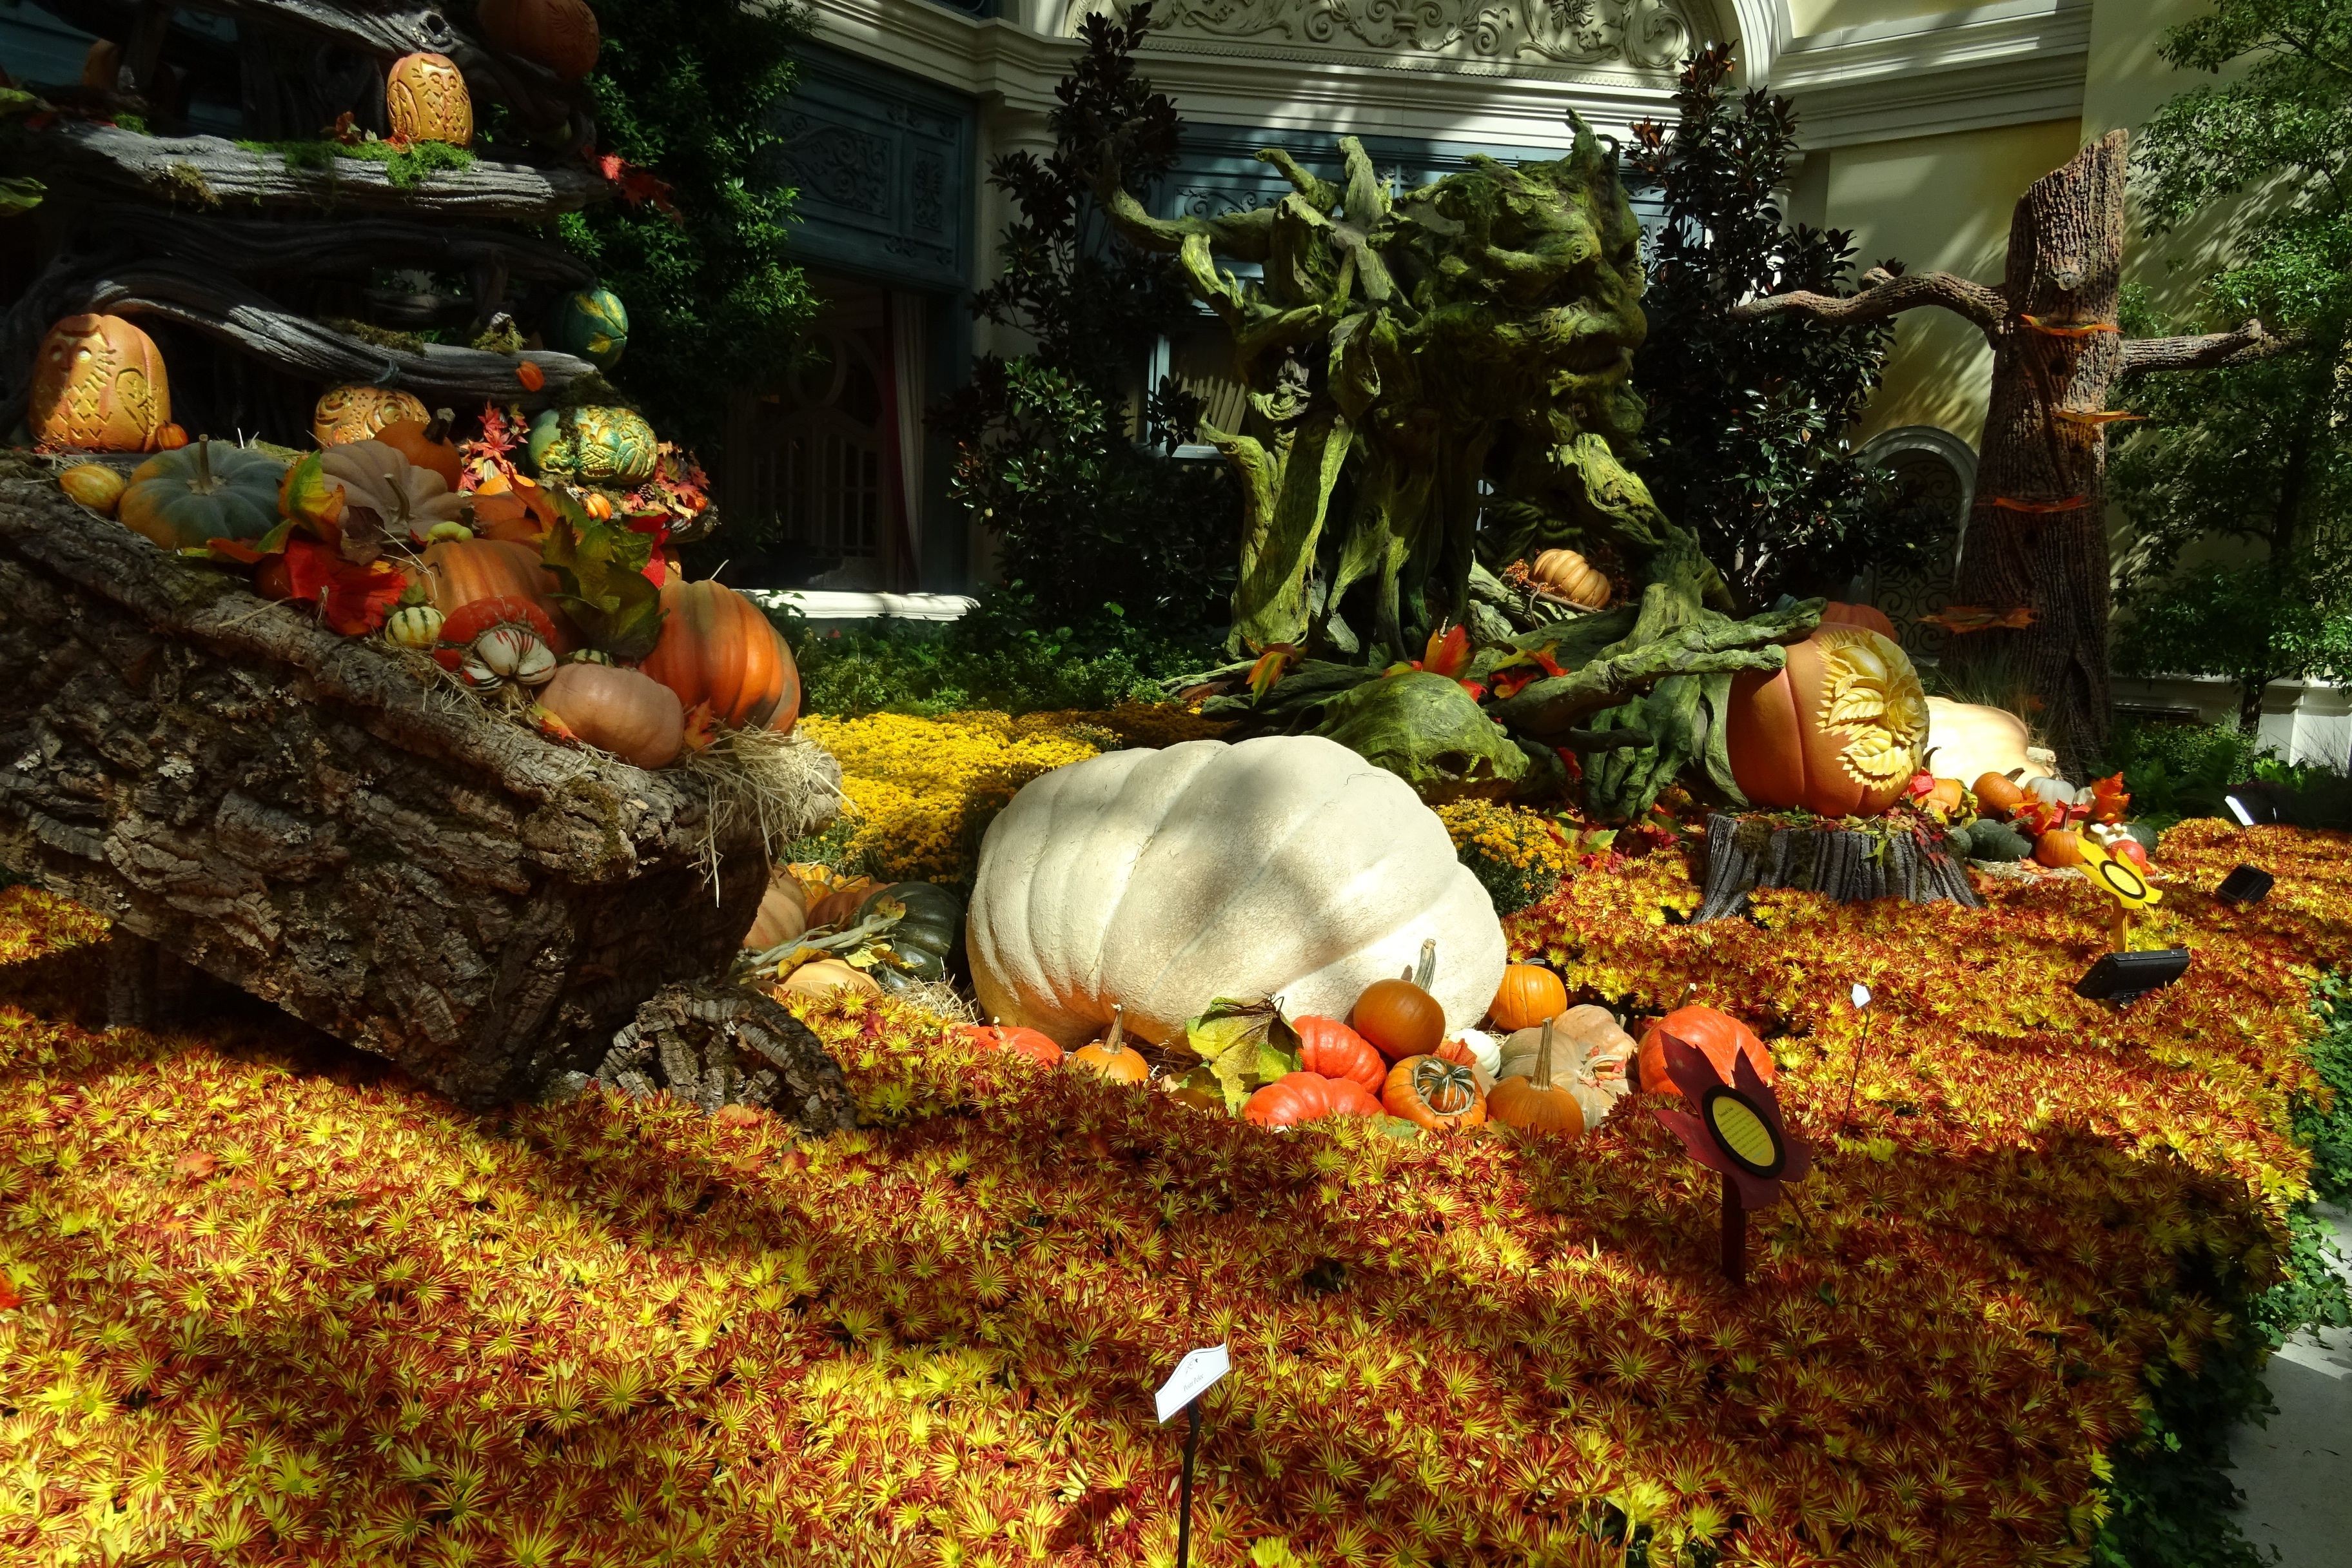
architecture, leaf, flower, city, decoration, autumn, pumpkin, usa, america, backyard, boulevard, garden, tourism, flora, season, gamble, hotel, aquarium, vegetables, vegas, nevada, casino, gambling, yard, floristry, entertainment, strip, las vegas, theme